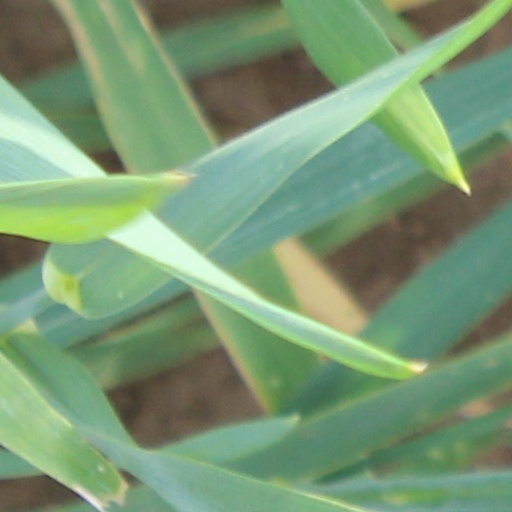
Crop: wheat